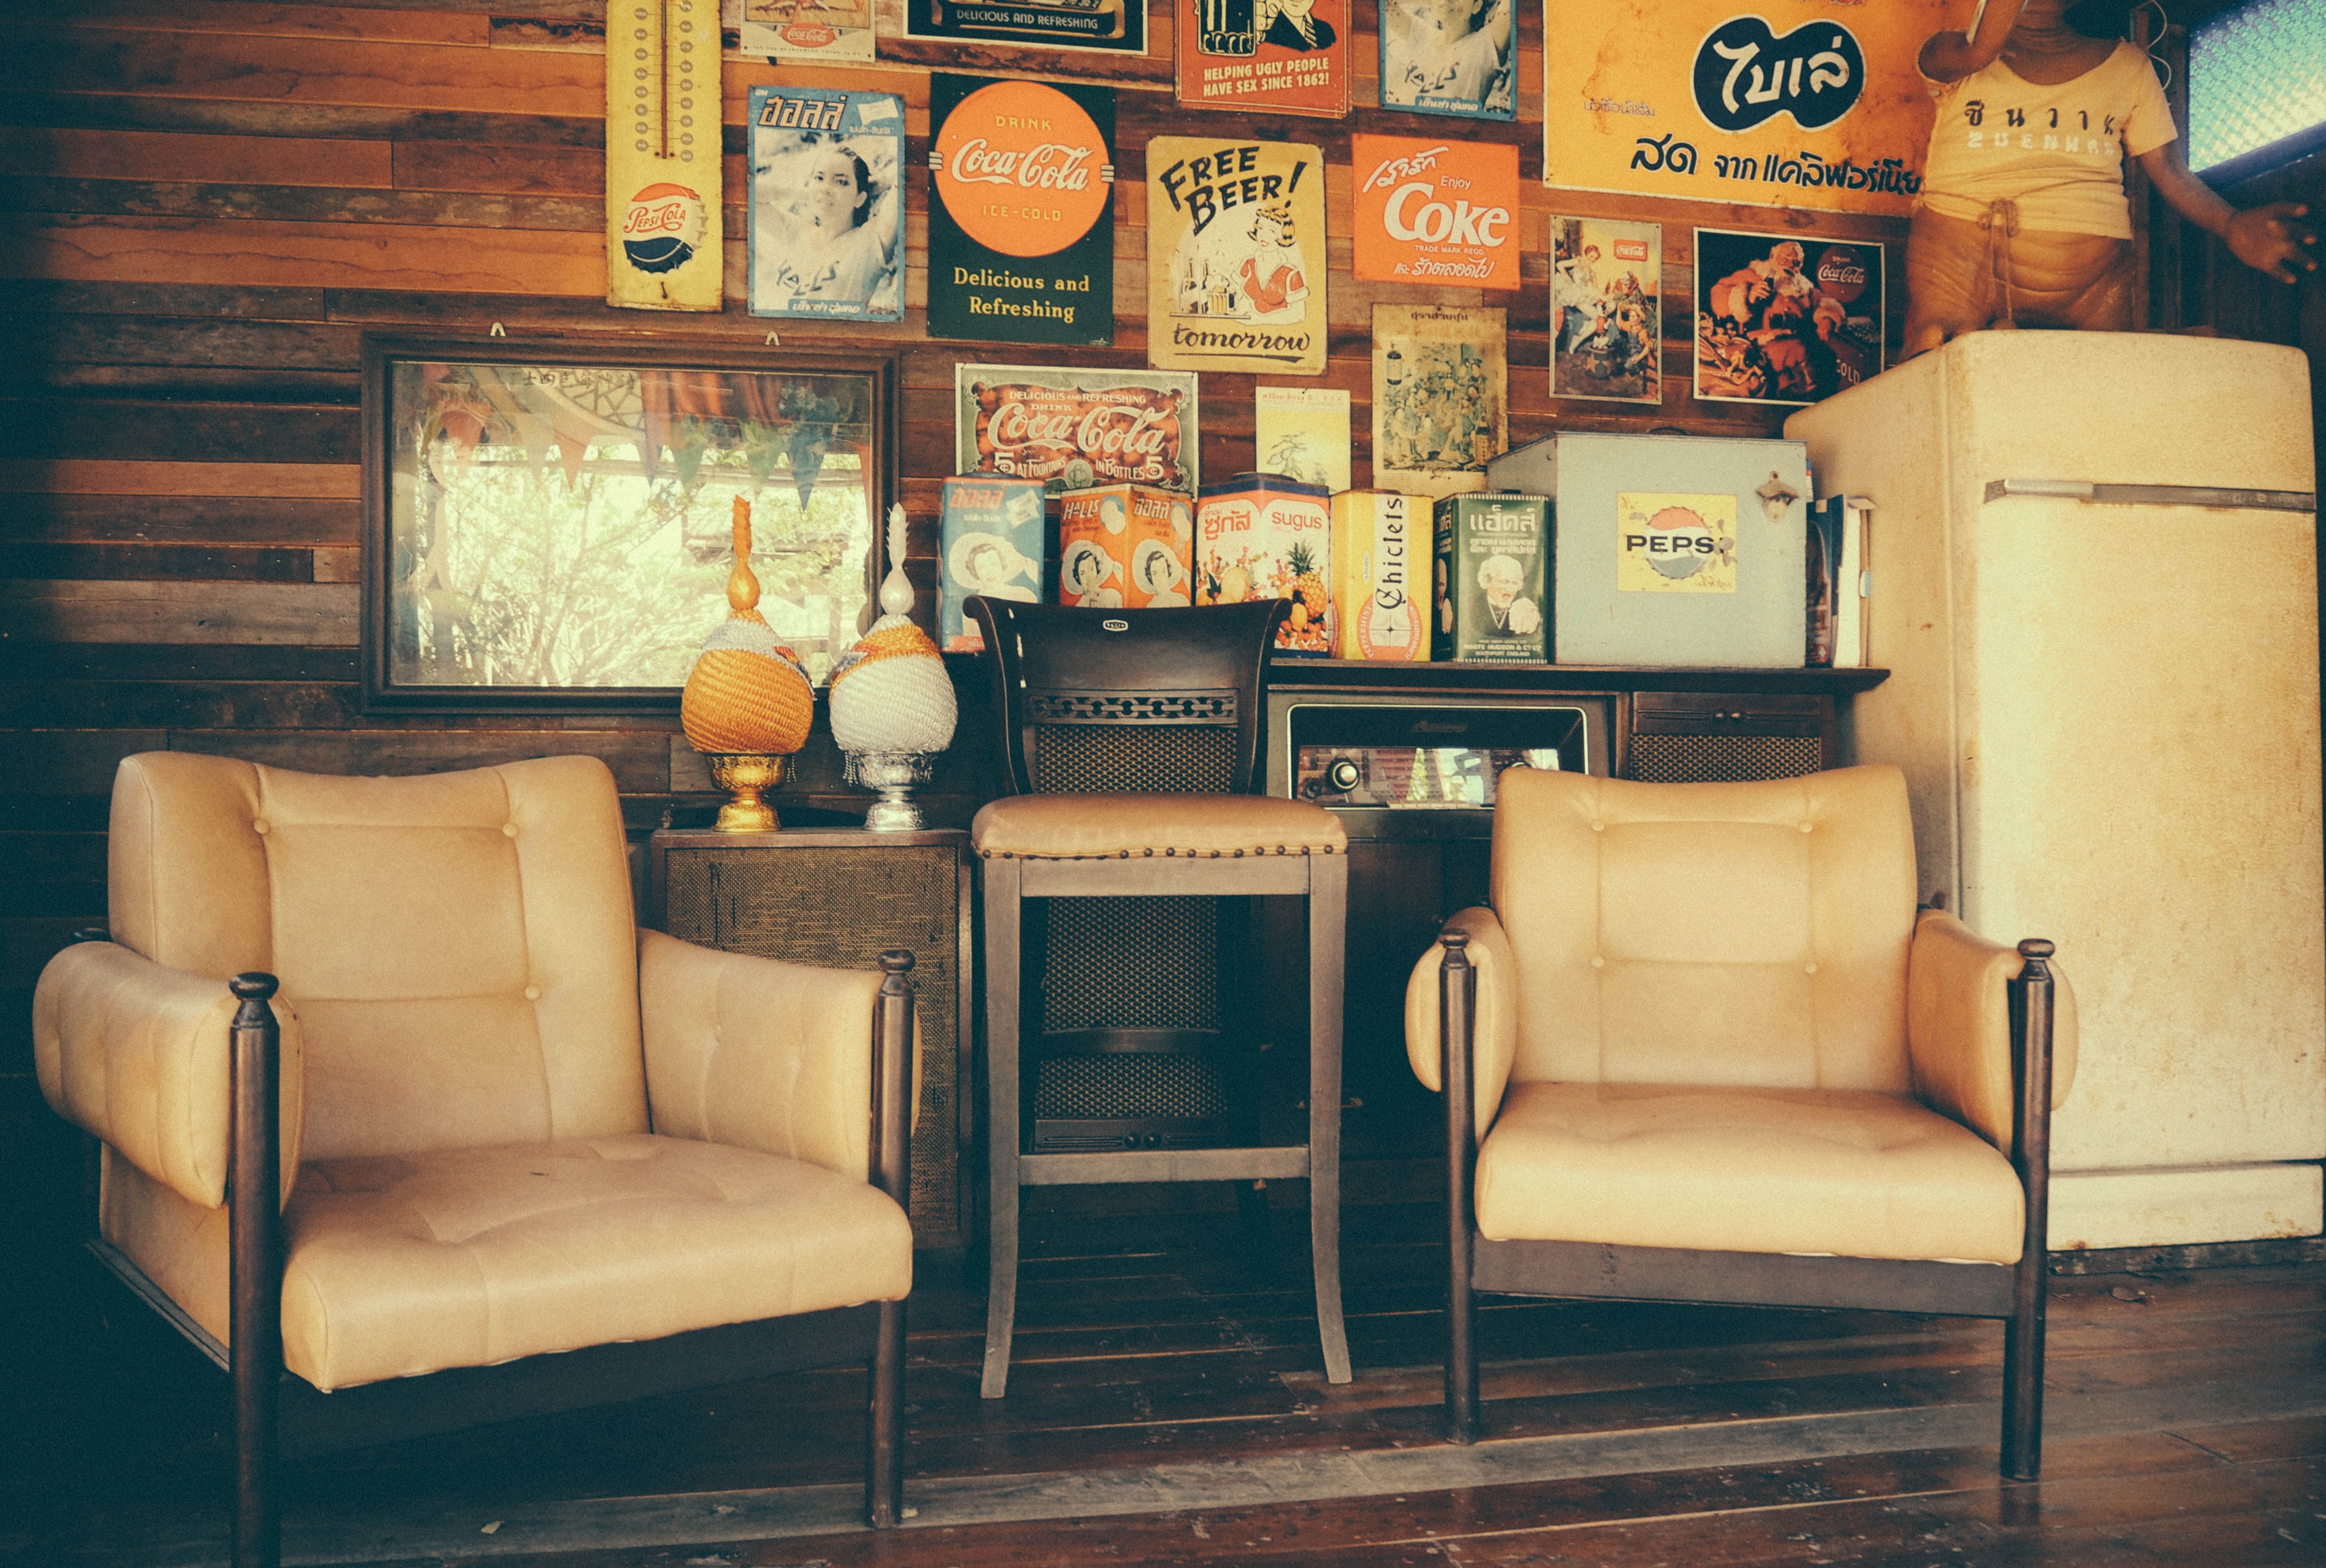
wood, home, living room, furniture, room, interior design, design